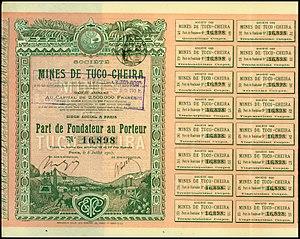
Le baron Emmanuel Léonino, ingénieur civil des mines, était un investisseur, banquier et dirigeant de sociétés minières au début du XXᵉ siècle en France.